Administrative divisions of Haryana

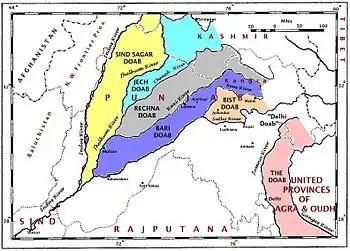
A map of the Punjab region 1947 showing the different "doabs".

Doab (interfluve) is land lying between two confluent rivers